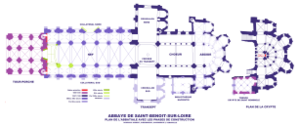
Abbaye de Saint-Benoît-sur-Loire (45) Plan avec phases de construction
L'architecture romane est le premier grand style créé au Moyen Âge en Europe après le déclin de la civilisation gréco-romaine. Son développement est pleinement établi vers 1060 mais les premiers signes de mutation sont différents suivant les régions et il n'y a pas de consensus sur une date des débuts qui vont du VIᵉ au XIᵉ siècle. L'architecture gothique est le style qui lui succède progressivement à partir du XIIe siècle.Le dynamisme monastique, de profondes aspirations religieuses et morales, la spiritualité des routes de pèlerinages dans une Europe rendue à la paix président à la naissance de l'art roman et contribuent à en faire un style vraiment neuf et doué d'une profonde originalité. La volonté de libérer l'Église de la tutelle de pouvoirs séculiers, les croisades, la reconquête chrétienne en Espagne avec l'effondrement du califat de Cordoue, la disparition du mécénat royal ou princier font de l'art roman l'art de toute la chrétienté médiévale.
L’abbaye de Saint-Benoît-sur-Loire, plus exactement abbaye de Fleury, est une abbaye bénédictine située à Saint-Benoît-sur-Loire dans le Loiret en région Centre-Val de Loire.